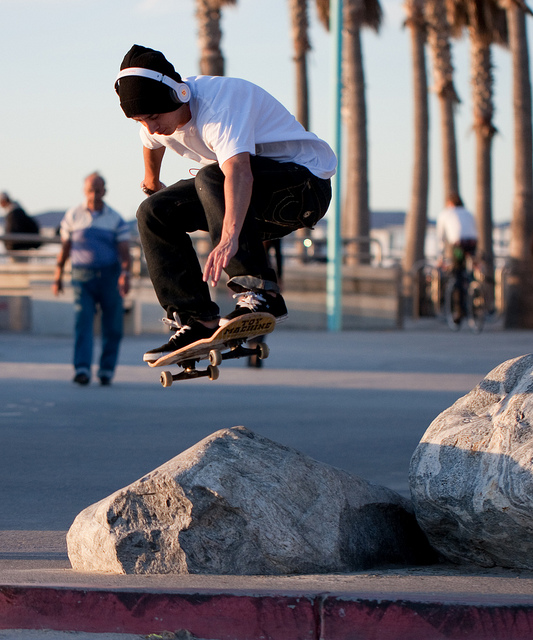
user: Given an image and a question. Answer the question in a short answer. Question: Is this difficult or easy? Short Answer:
assistant: difficult